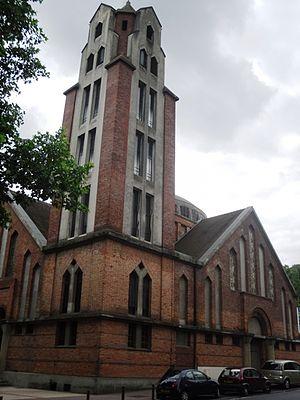
L'église Notre-Dame-de-France de Juvisy-sur-Orge (91)
Cet article recense les édifices protégés au titre du Patrimoine du XXᵉ siècle du département de l'Essonne, en France.
Juvisy-sur-Orge est une commune française située sur les bords de la Seine à dix-neuf kilomètres au sud-est de Paris dans le département de l’Essonne en région Île-de-France. Elle fait partie du canton d'Athis-Mons et de la Métropole du Grand Paris.
L'église Notre-Dame de France est une église paroissiale de culte catholique, située dans la commune française de Juvisy et le département de l'Essonne.
Le bombardement de Juvisy est un important bombardement aérien mené en fin de soirée du 18 avril 1944 par les Britanniques de la Royal Air Force pendant la Seconde Guerre mondiale sur les villes de Juvisy-sur-Orge et Athis-Mons au sud de Paris.